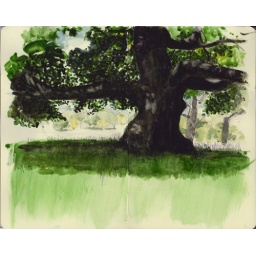
of a big tree in the long grass